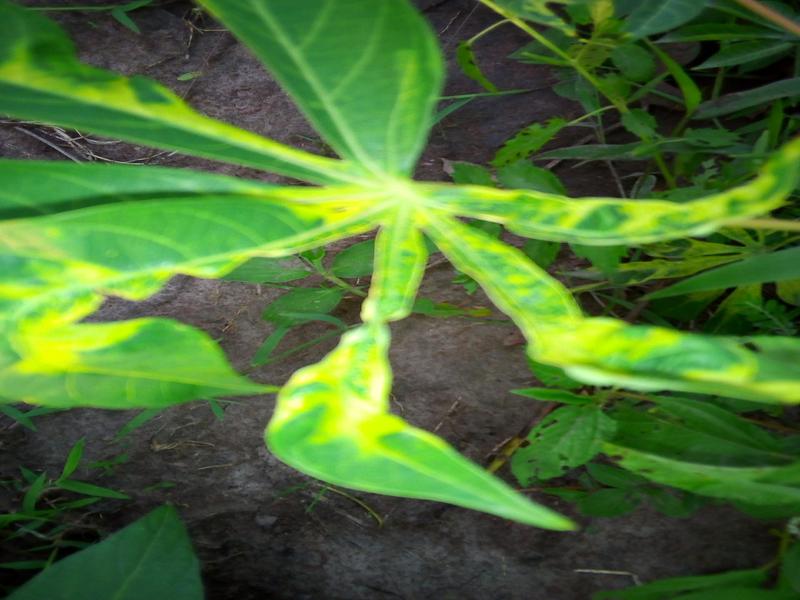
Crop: cassava
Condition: mosaic_disease